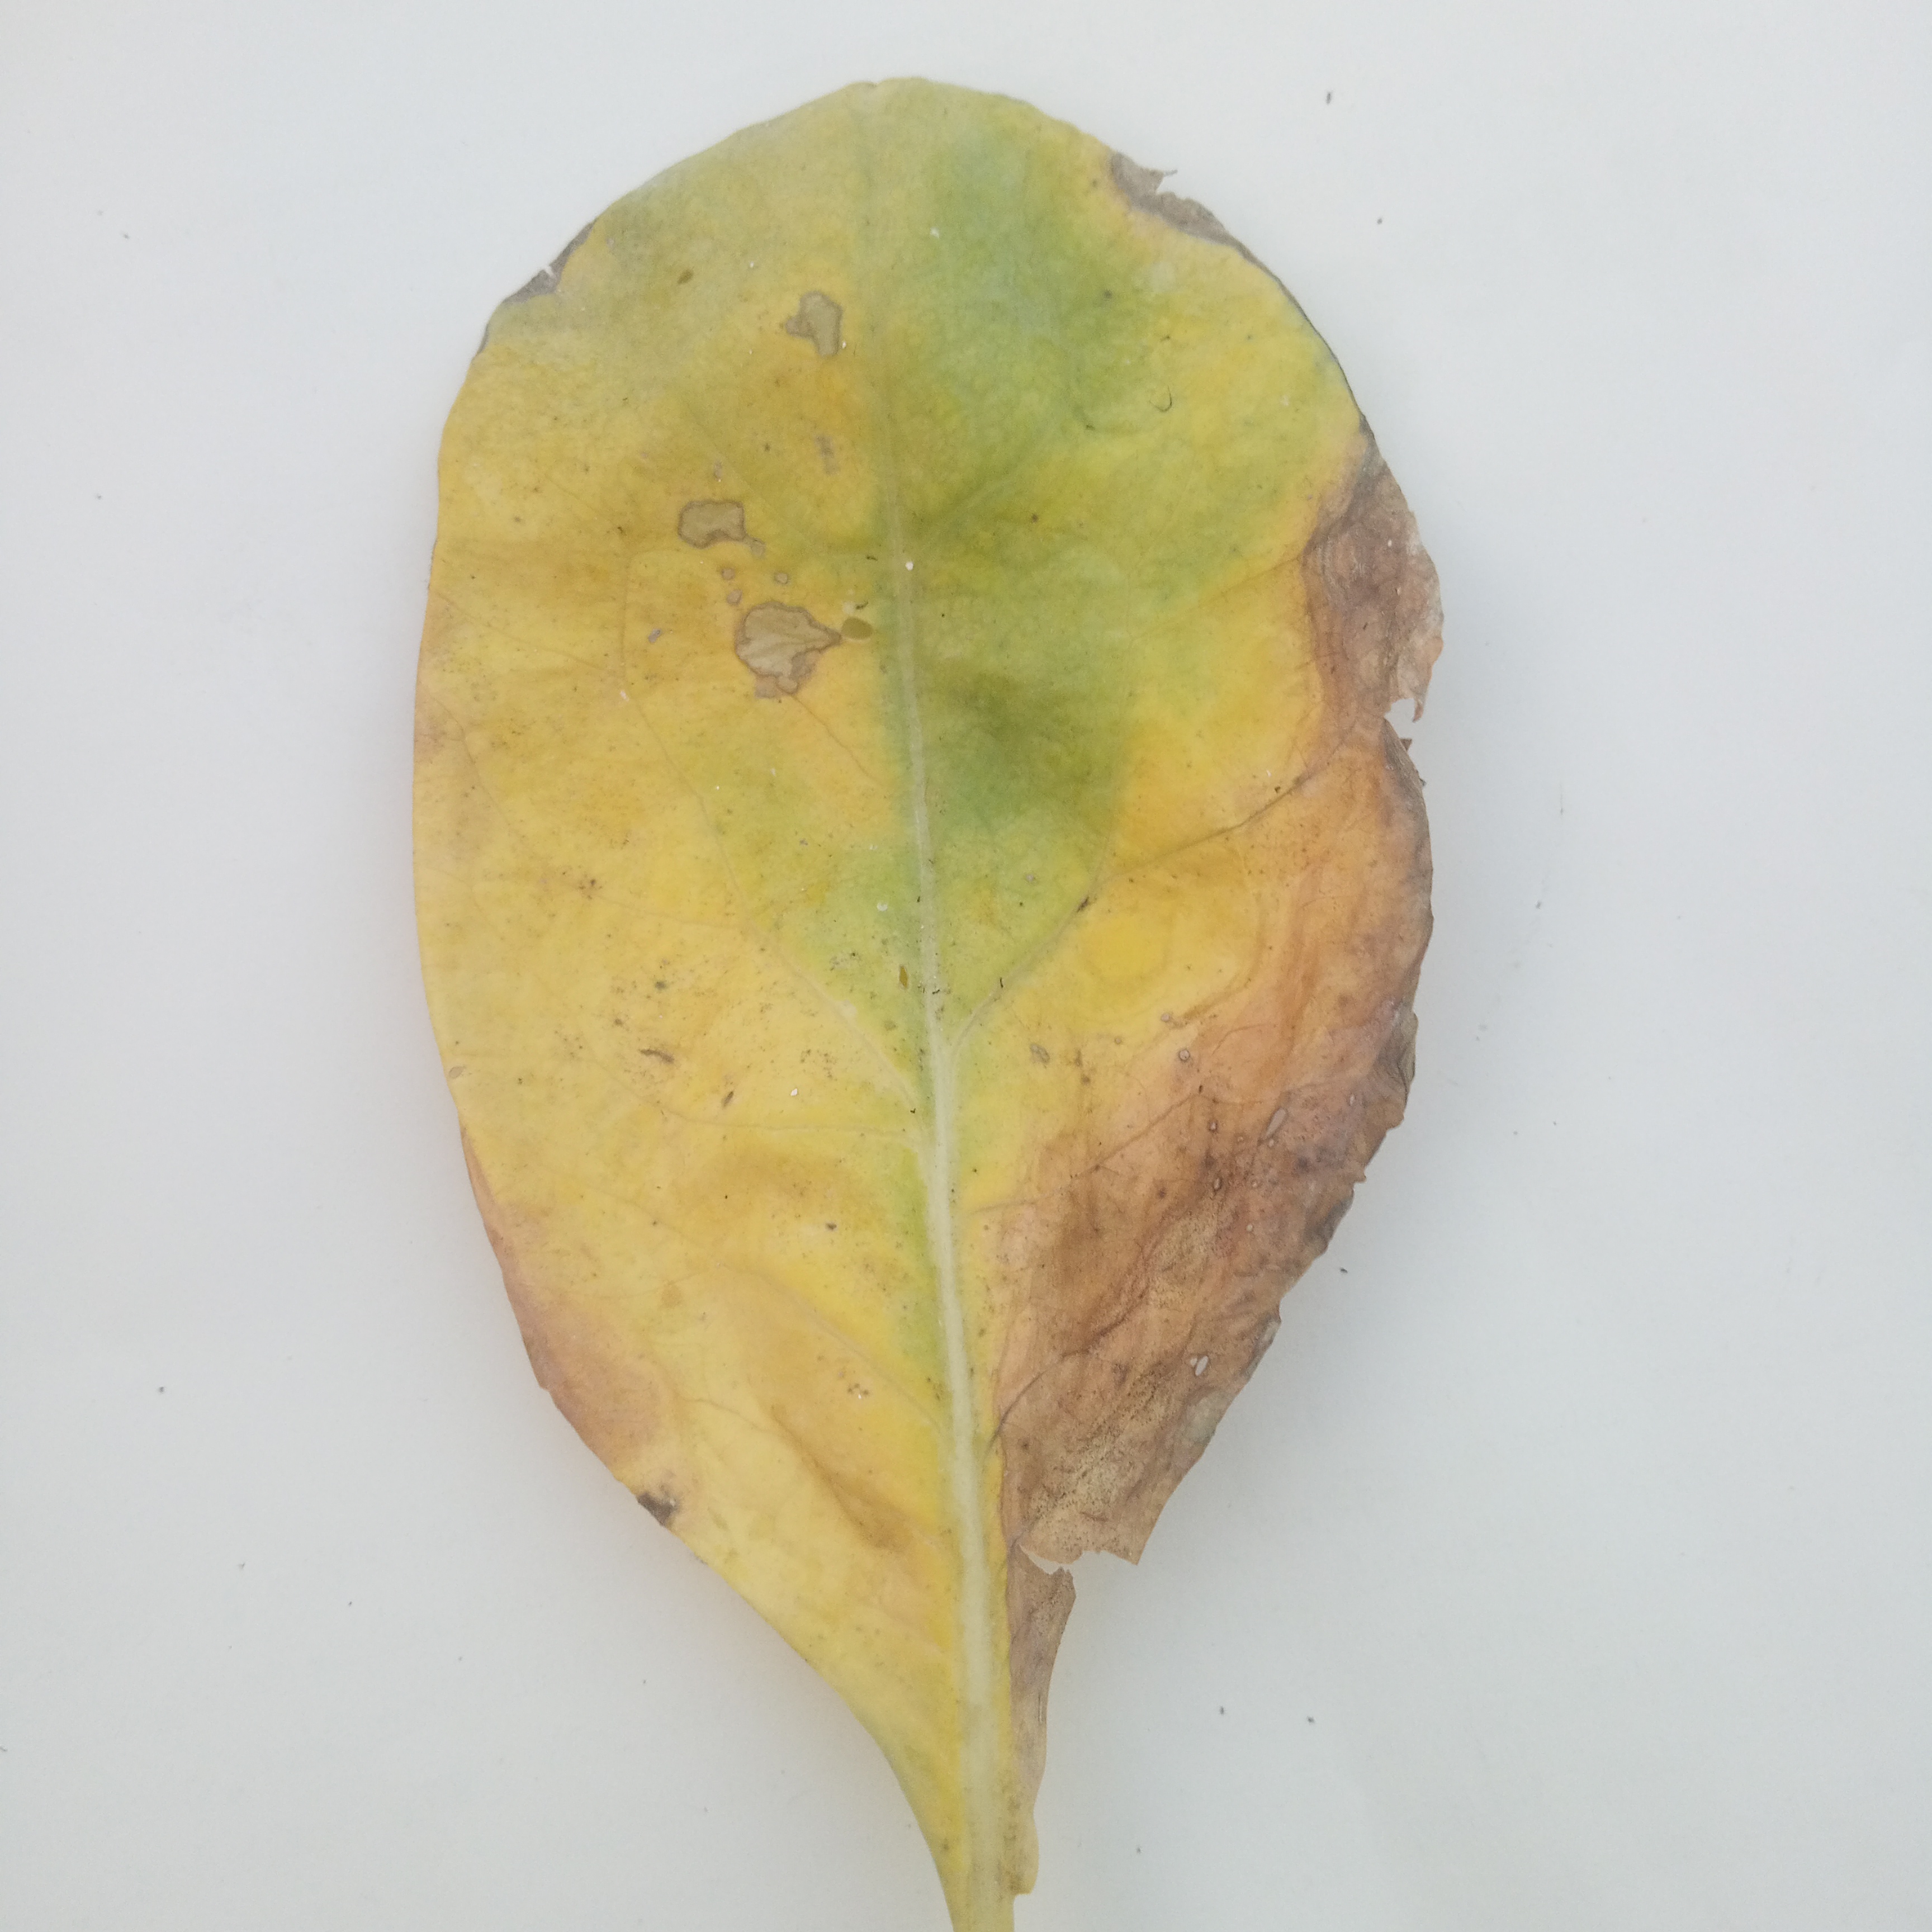
Label: Black Rot